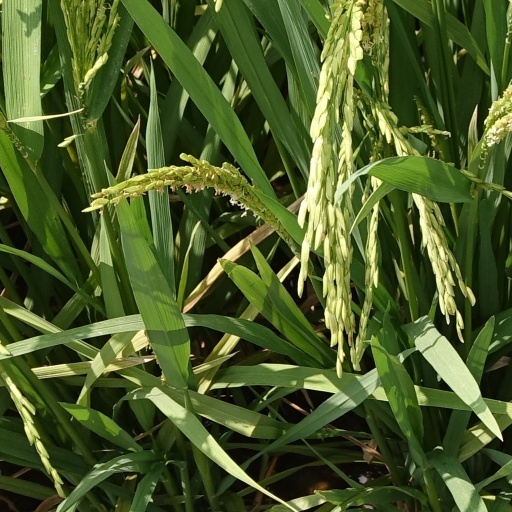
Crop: rice